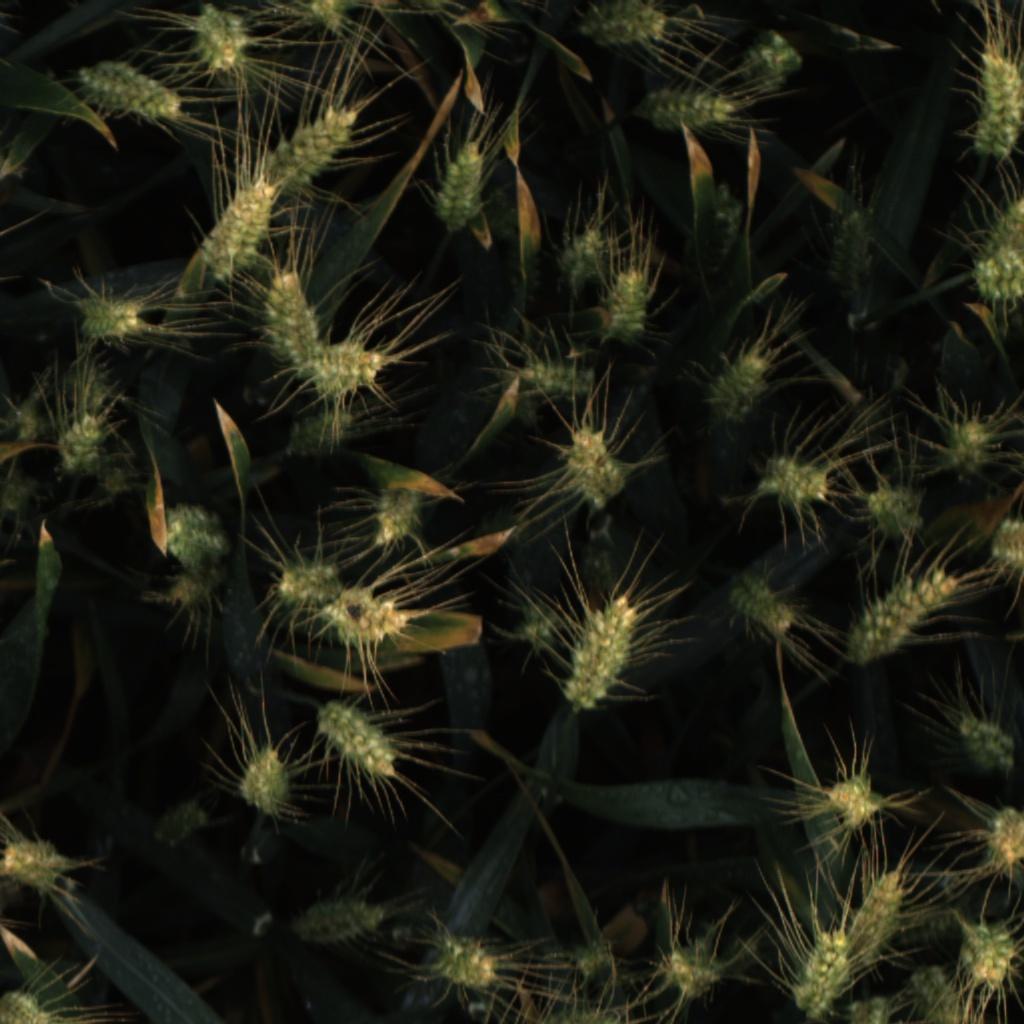
Country: UK
Location: Rothamsted
Wheat development stage: Filling - Ripening